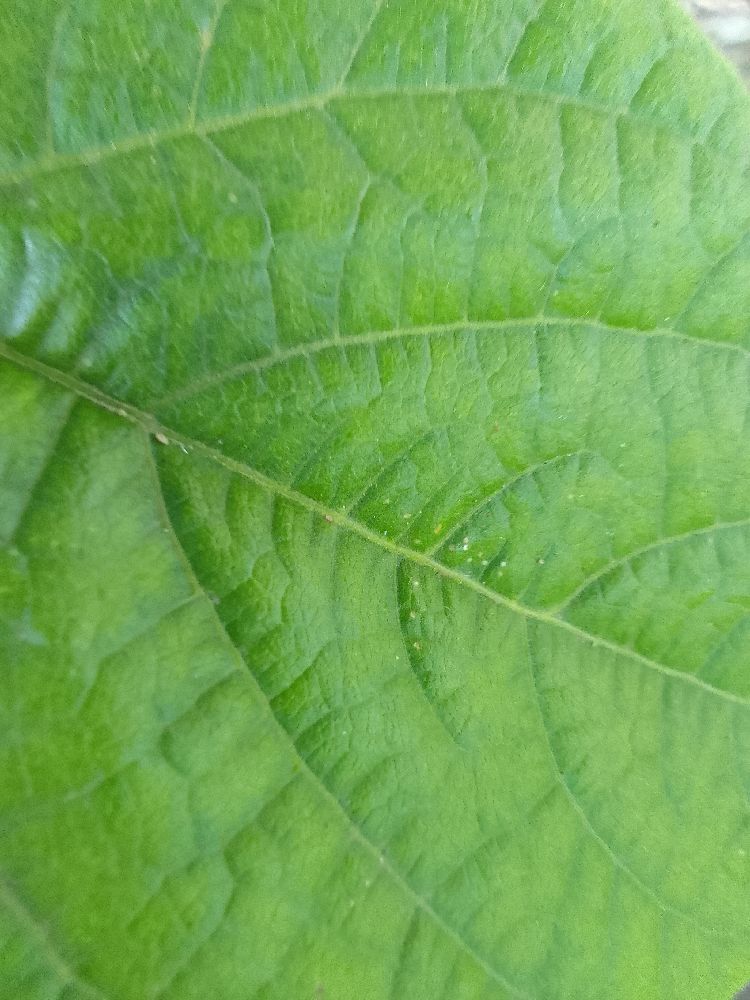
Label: healthy